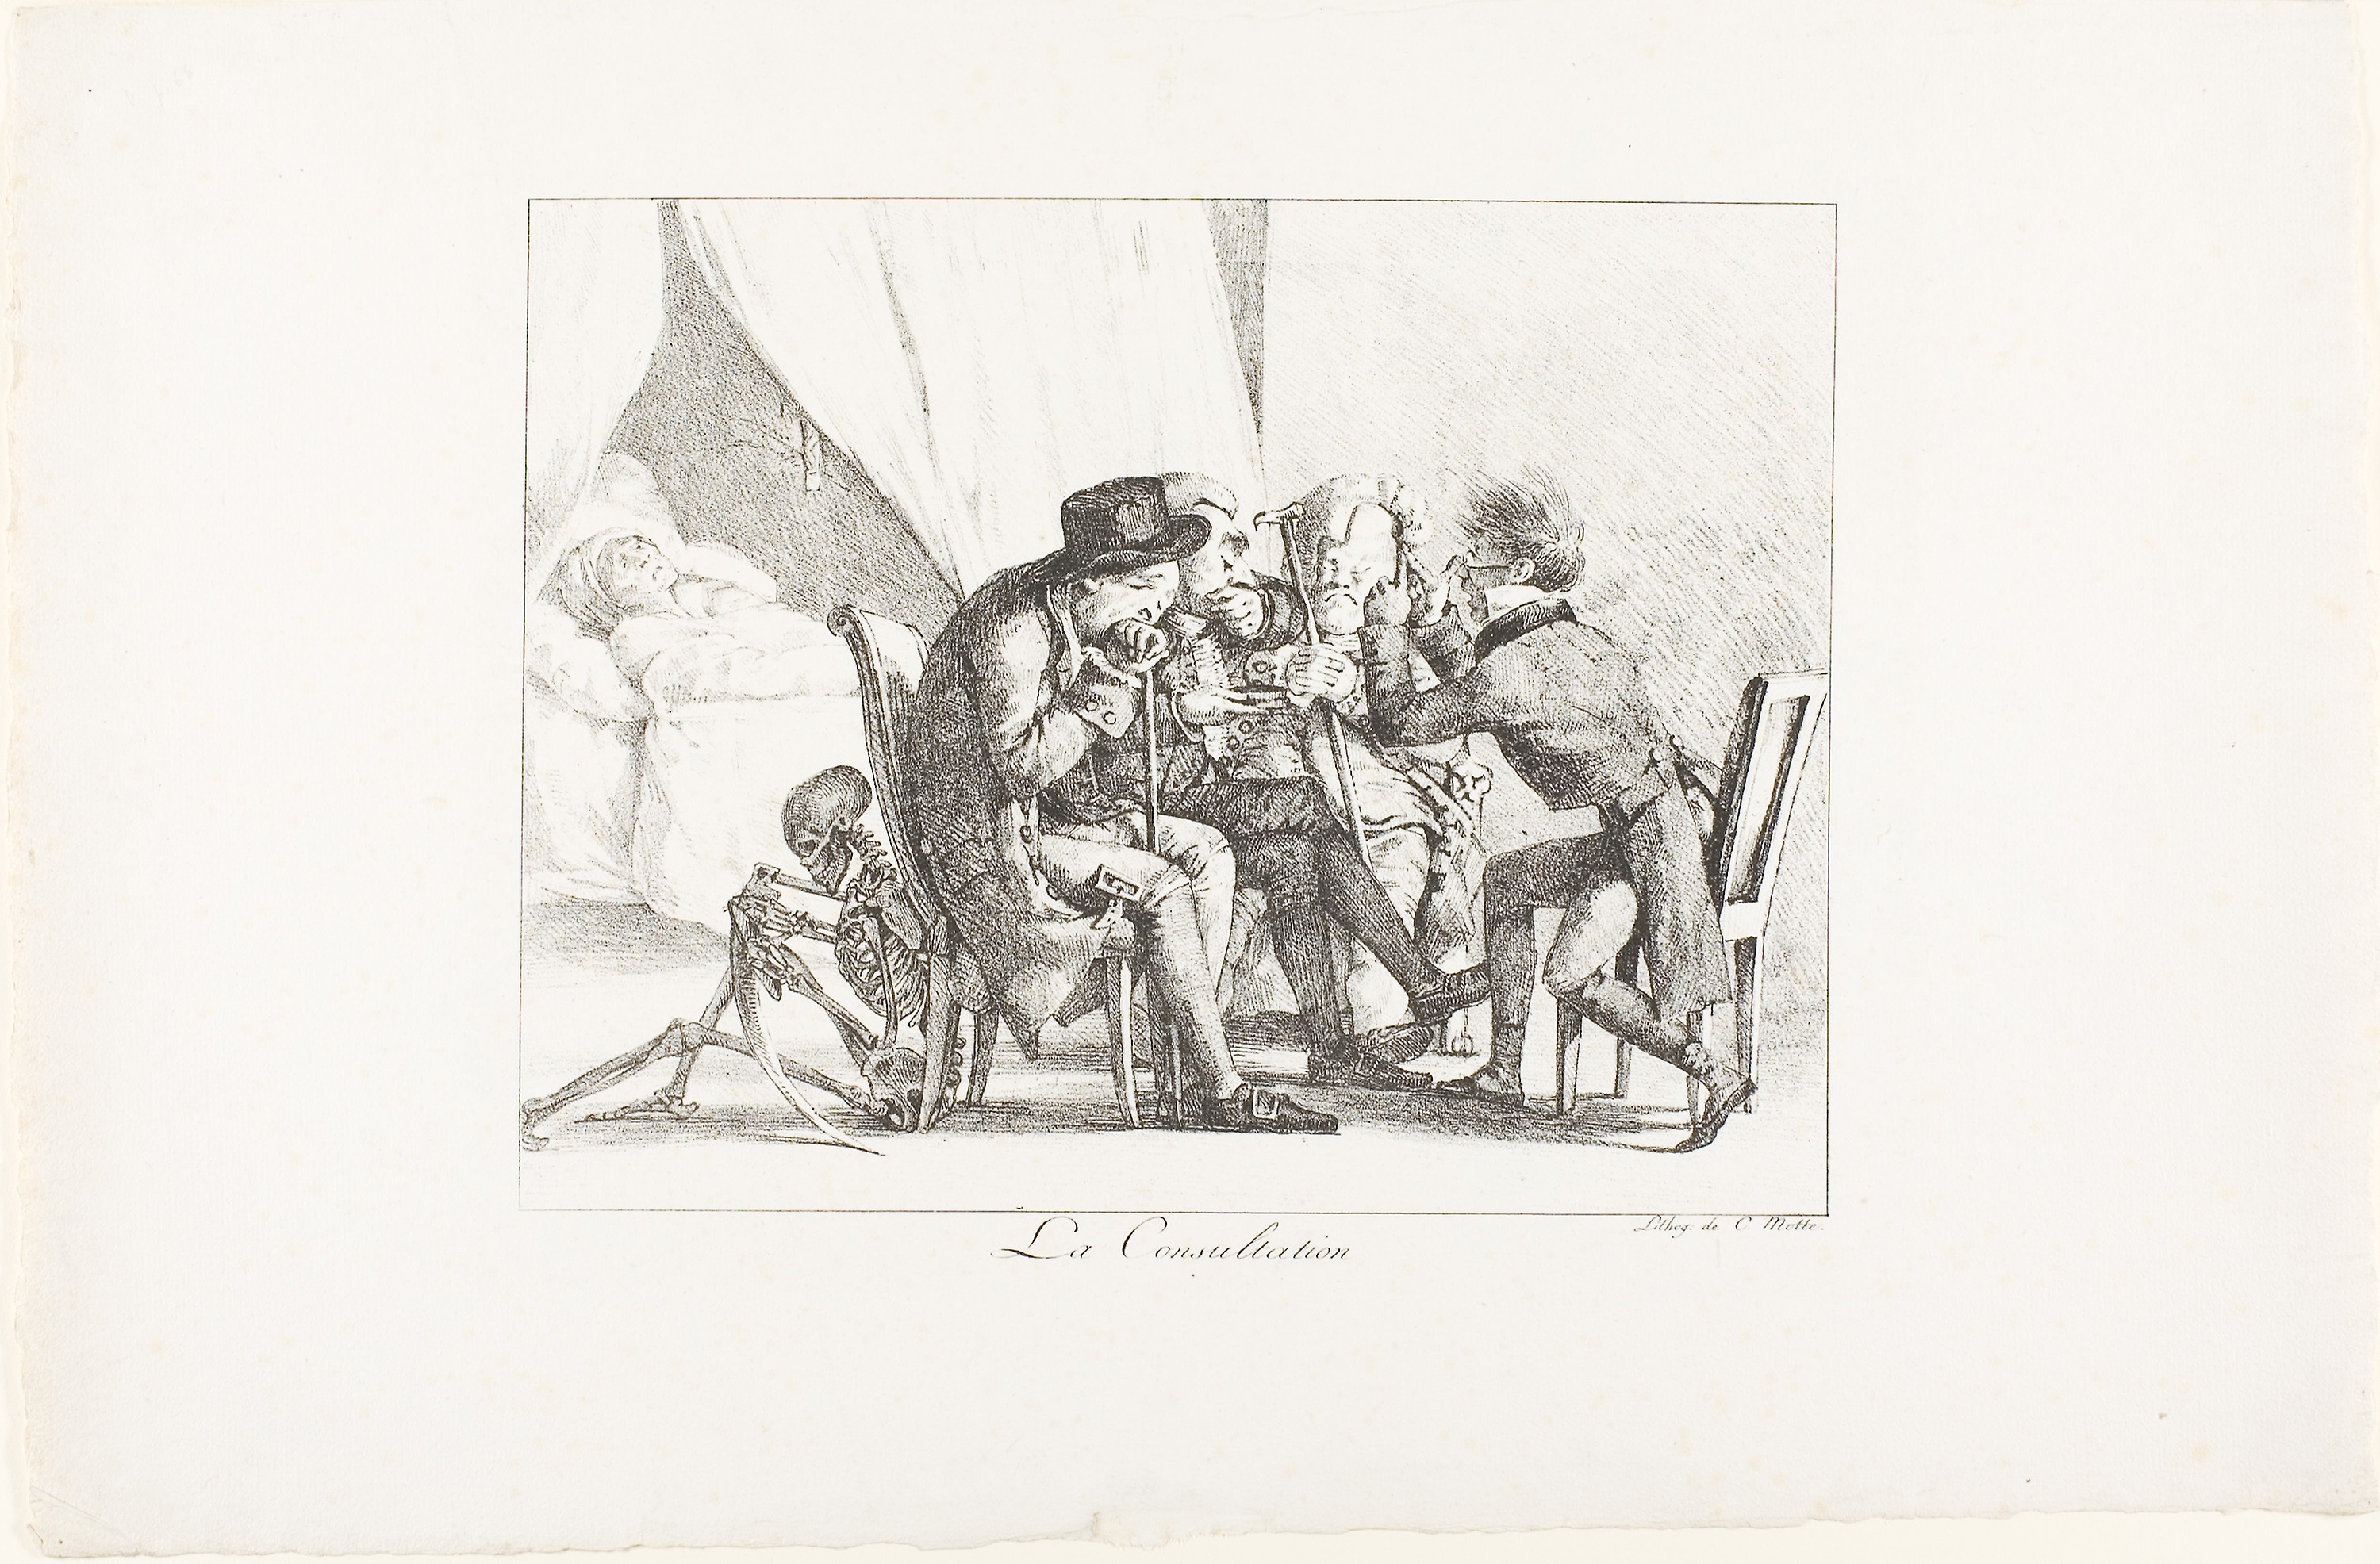
text, drawing, art, history, artwork, black and white, illustration, picture frame